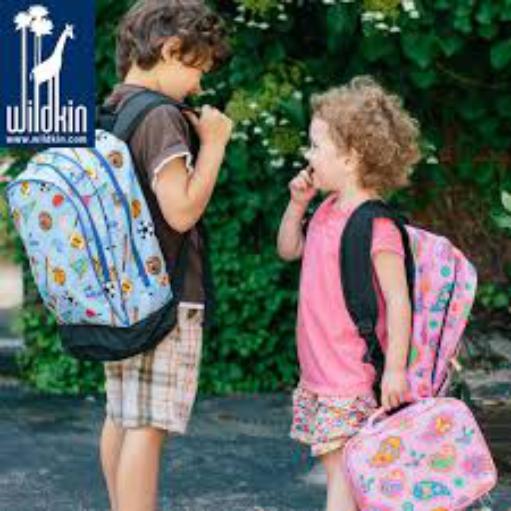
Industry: Necessities